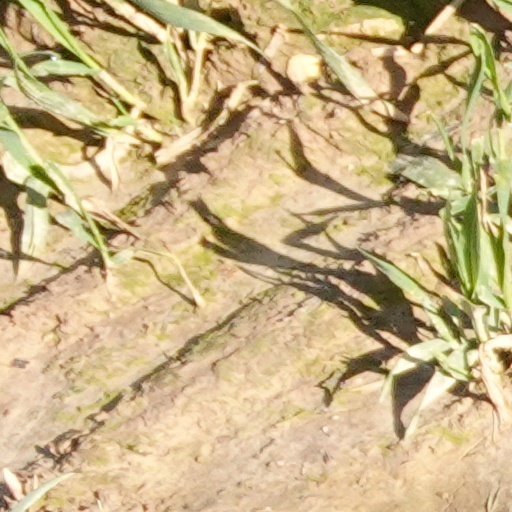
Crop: wheat